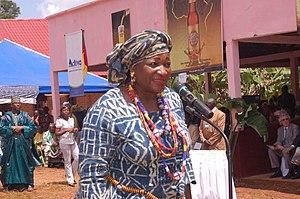
Discours de Mme Celestine Ketcha Courtès lors du festival du Macabo à Bangoua
Célestine Ketcha épouse Courtès, née le 13 octobre 1964 à Maroua dans la région de l'Extrême-Nord au Cameroun, est une femme politique et opératrice économique camerounaise. Sa double nationalité supposée lui vaut des attaques de ses opposants politiques.